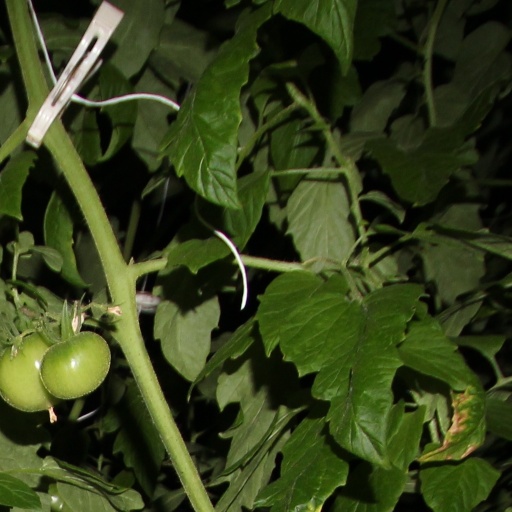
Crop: tomato